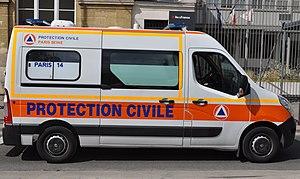
Véhicule de Premiers Secours à Personnes de Paris 14
La Fédération nationale de protection civile est une association française de secouristes reconnue d'utilité publique.